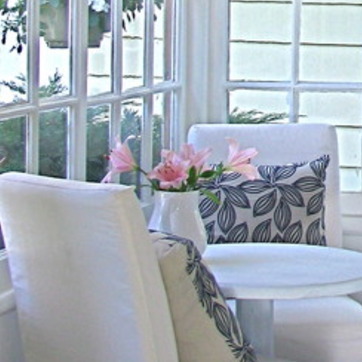
Material: foliage